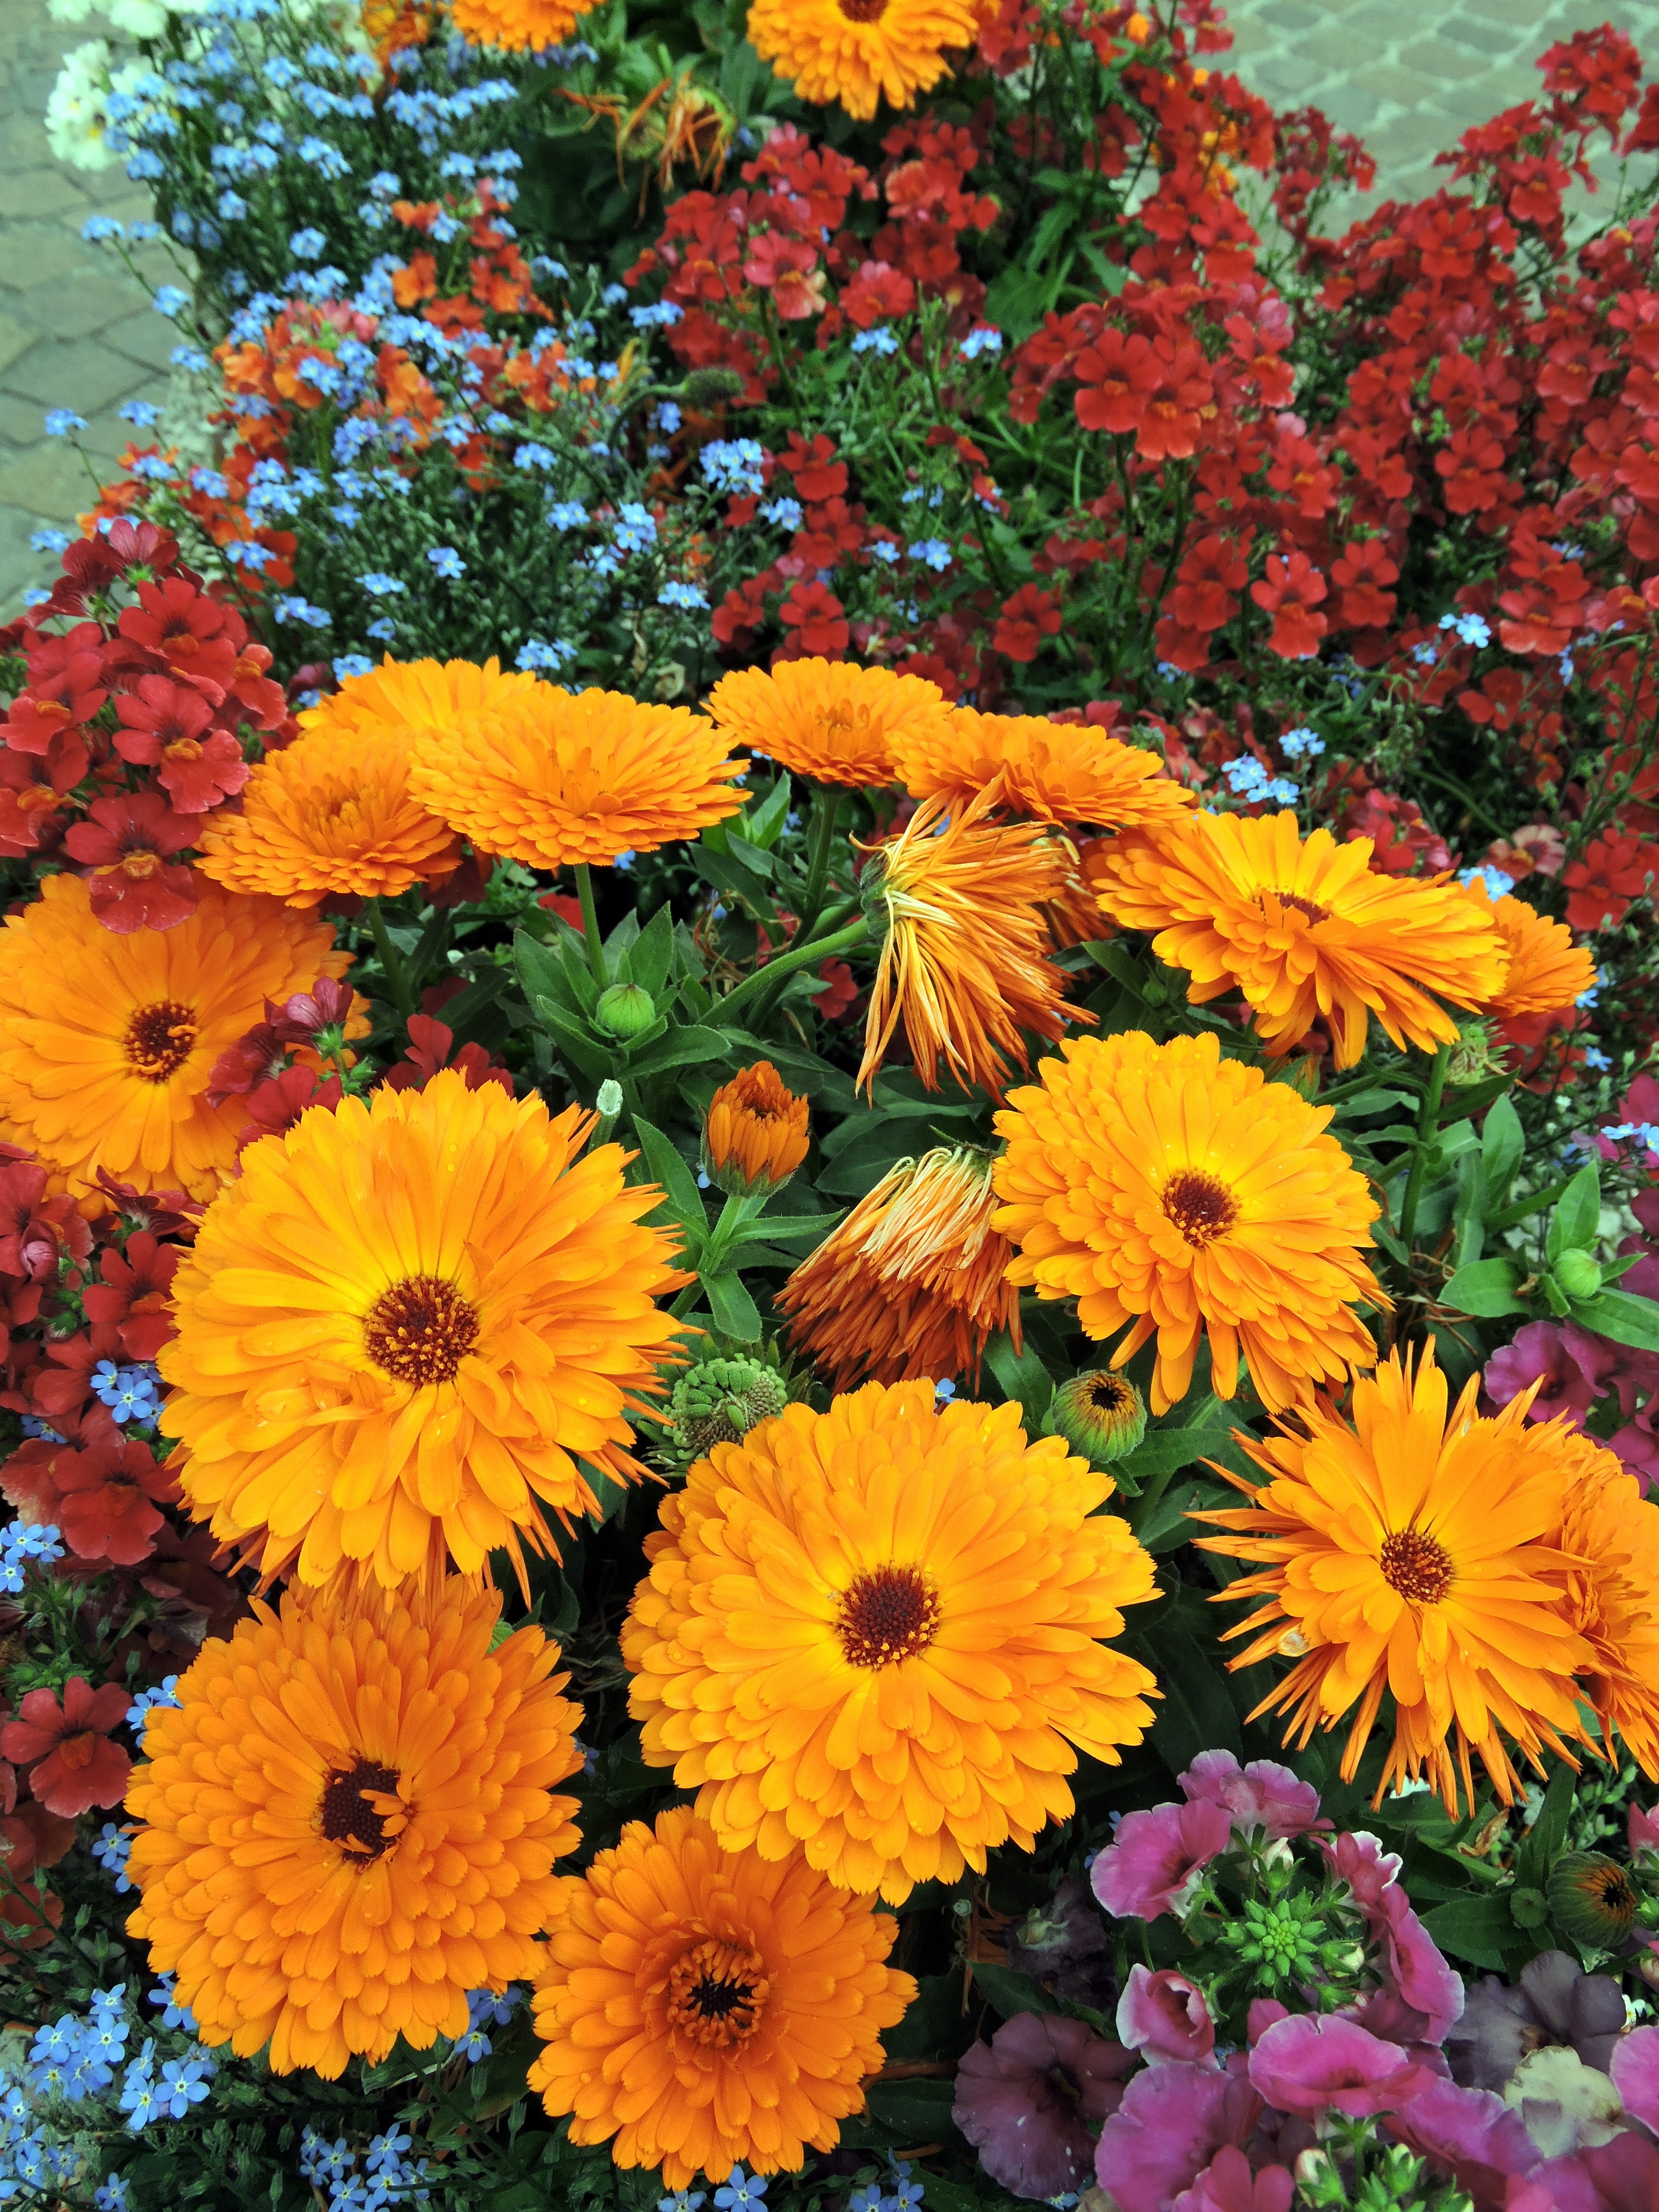
nature, plant, flower, spring, herb, autumn, botany, flora, flowers, colors, floristry, flowering plant, daisy family, calendula, annual plant, land plant, chrysanths